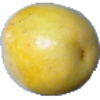
Label: maracuja